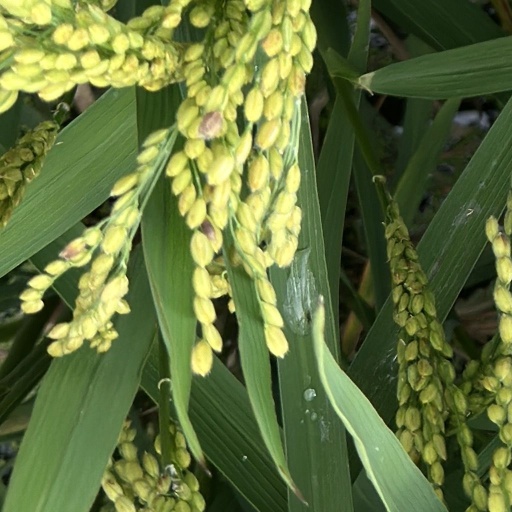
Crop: rice